List of hypermarkets

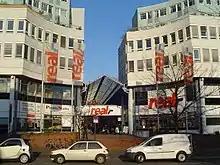
Real hypermarket in Cologne, Germany

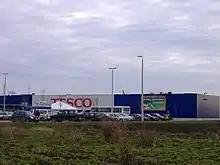
A Hungarian Tesco hypermarket in Makó

Currently, Bilka is the biggest chain of hypermarkets (operated by Dansk Supermarked); the second biggest chain was Kvickly Xtra, which were converted in 2009 to the regular Kvickly supermarkets. Opening of new hypermarkets has decreased, as of 2010, due to restrictions on store sizes to protect the stores in city centers.